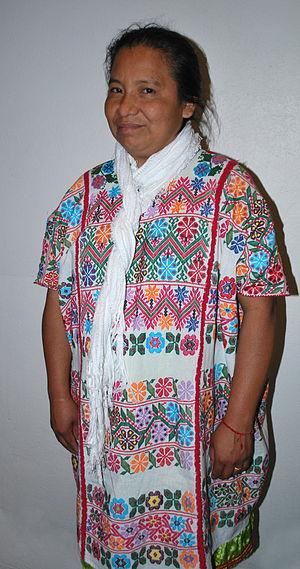
Les textiles amuzgo sont ceux créés par les peuples indigènes amuzgos qui vivent dans les états mexicains de Guerrero et d'Oaxaca. L'histoire de cet artisanat s'étend jusqu'à la période précolombienne, qui se conserve beaucoup, car de nombreux Amuzgos, surtout à Xochistlahuaca, portent encore des vêtements traditionnels. Cependant, l'introduction du tissu commercial bon marché met l'artisanat en danger car le tissu tissé à la main avec les conceptions élaborées ne peut pas concurrencer comme matériel pour l'habillement régulier. Depuis le XXᵉ siècle, les tisserands amuzgo fabriquent principalement des tissus pour la famille, mais ils développent aussi développé des marchés spécialisés, tels que les collectionneurs et les touristes, pour leurs produits.